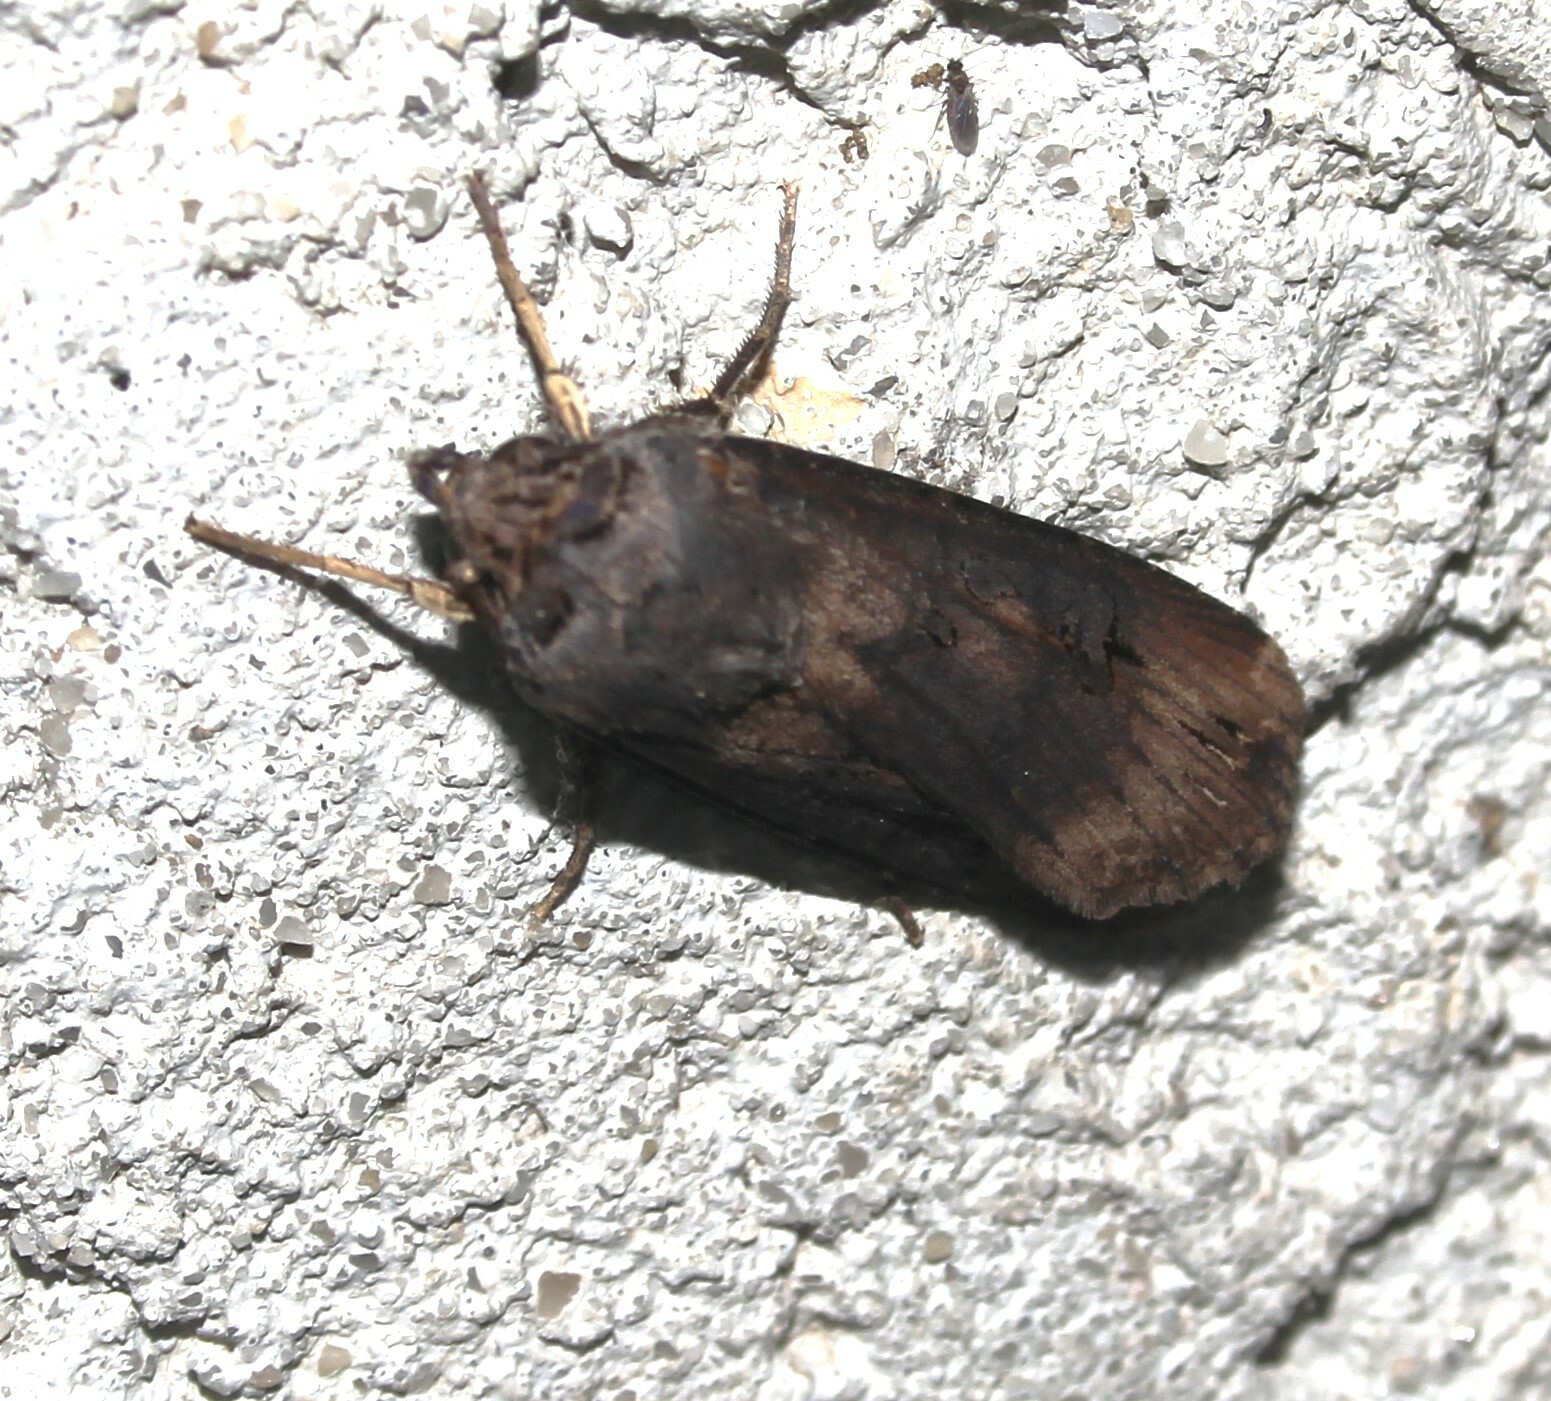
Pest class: cutworms